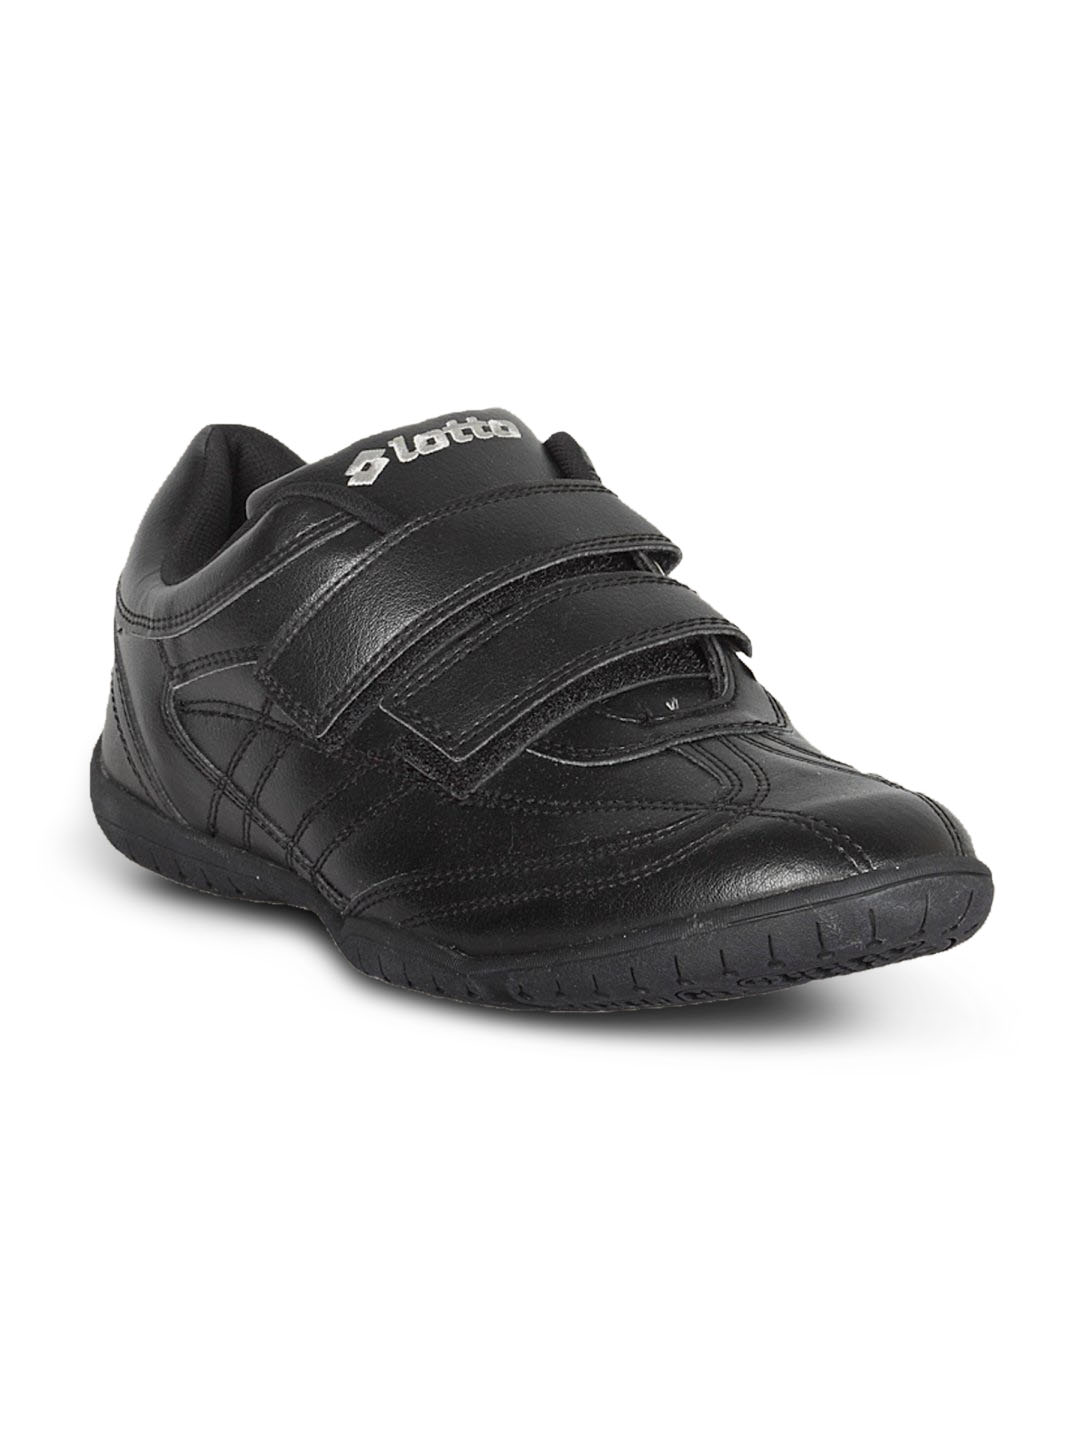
Lotto Men's Calcetto Black Shoe
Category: Footwear / Shoes / Casual Shoes
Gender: Men
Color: Black
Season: Summer 2011
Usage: Casual